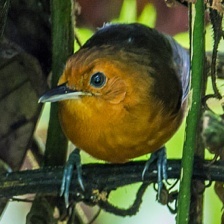
Species: ANTBIRD
Scientific name: THAMNOPHILIDAE